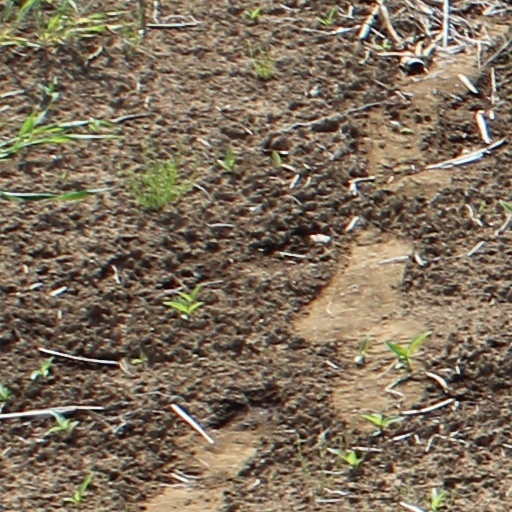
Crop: wheat